Roche moutonnée

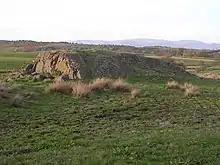
Roche moutonnée near Myot Hill, Scotland

In glaciology, a roche moutonnée (or sheepback) is a rock formation created by the passing of a glacier. The passage of glacial ice over underlying bedrock often results in asymmetric erosional forms as a result of abrasion on the "stoss" (upstream) side of the rock, and plucking (i.e. pieces cracked off) on the "lee" (downstream) side. Some geologists limit the term to features on scales of a metre to several hundred metres and refer to larger features as crag and tail, though they are formed in essentially the same way.